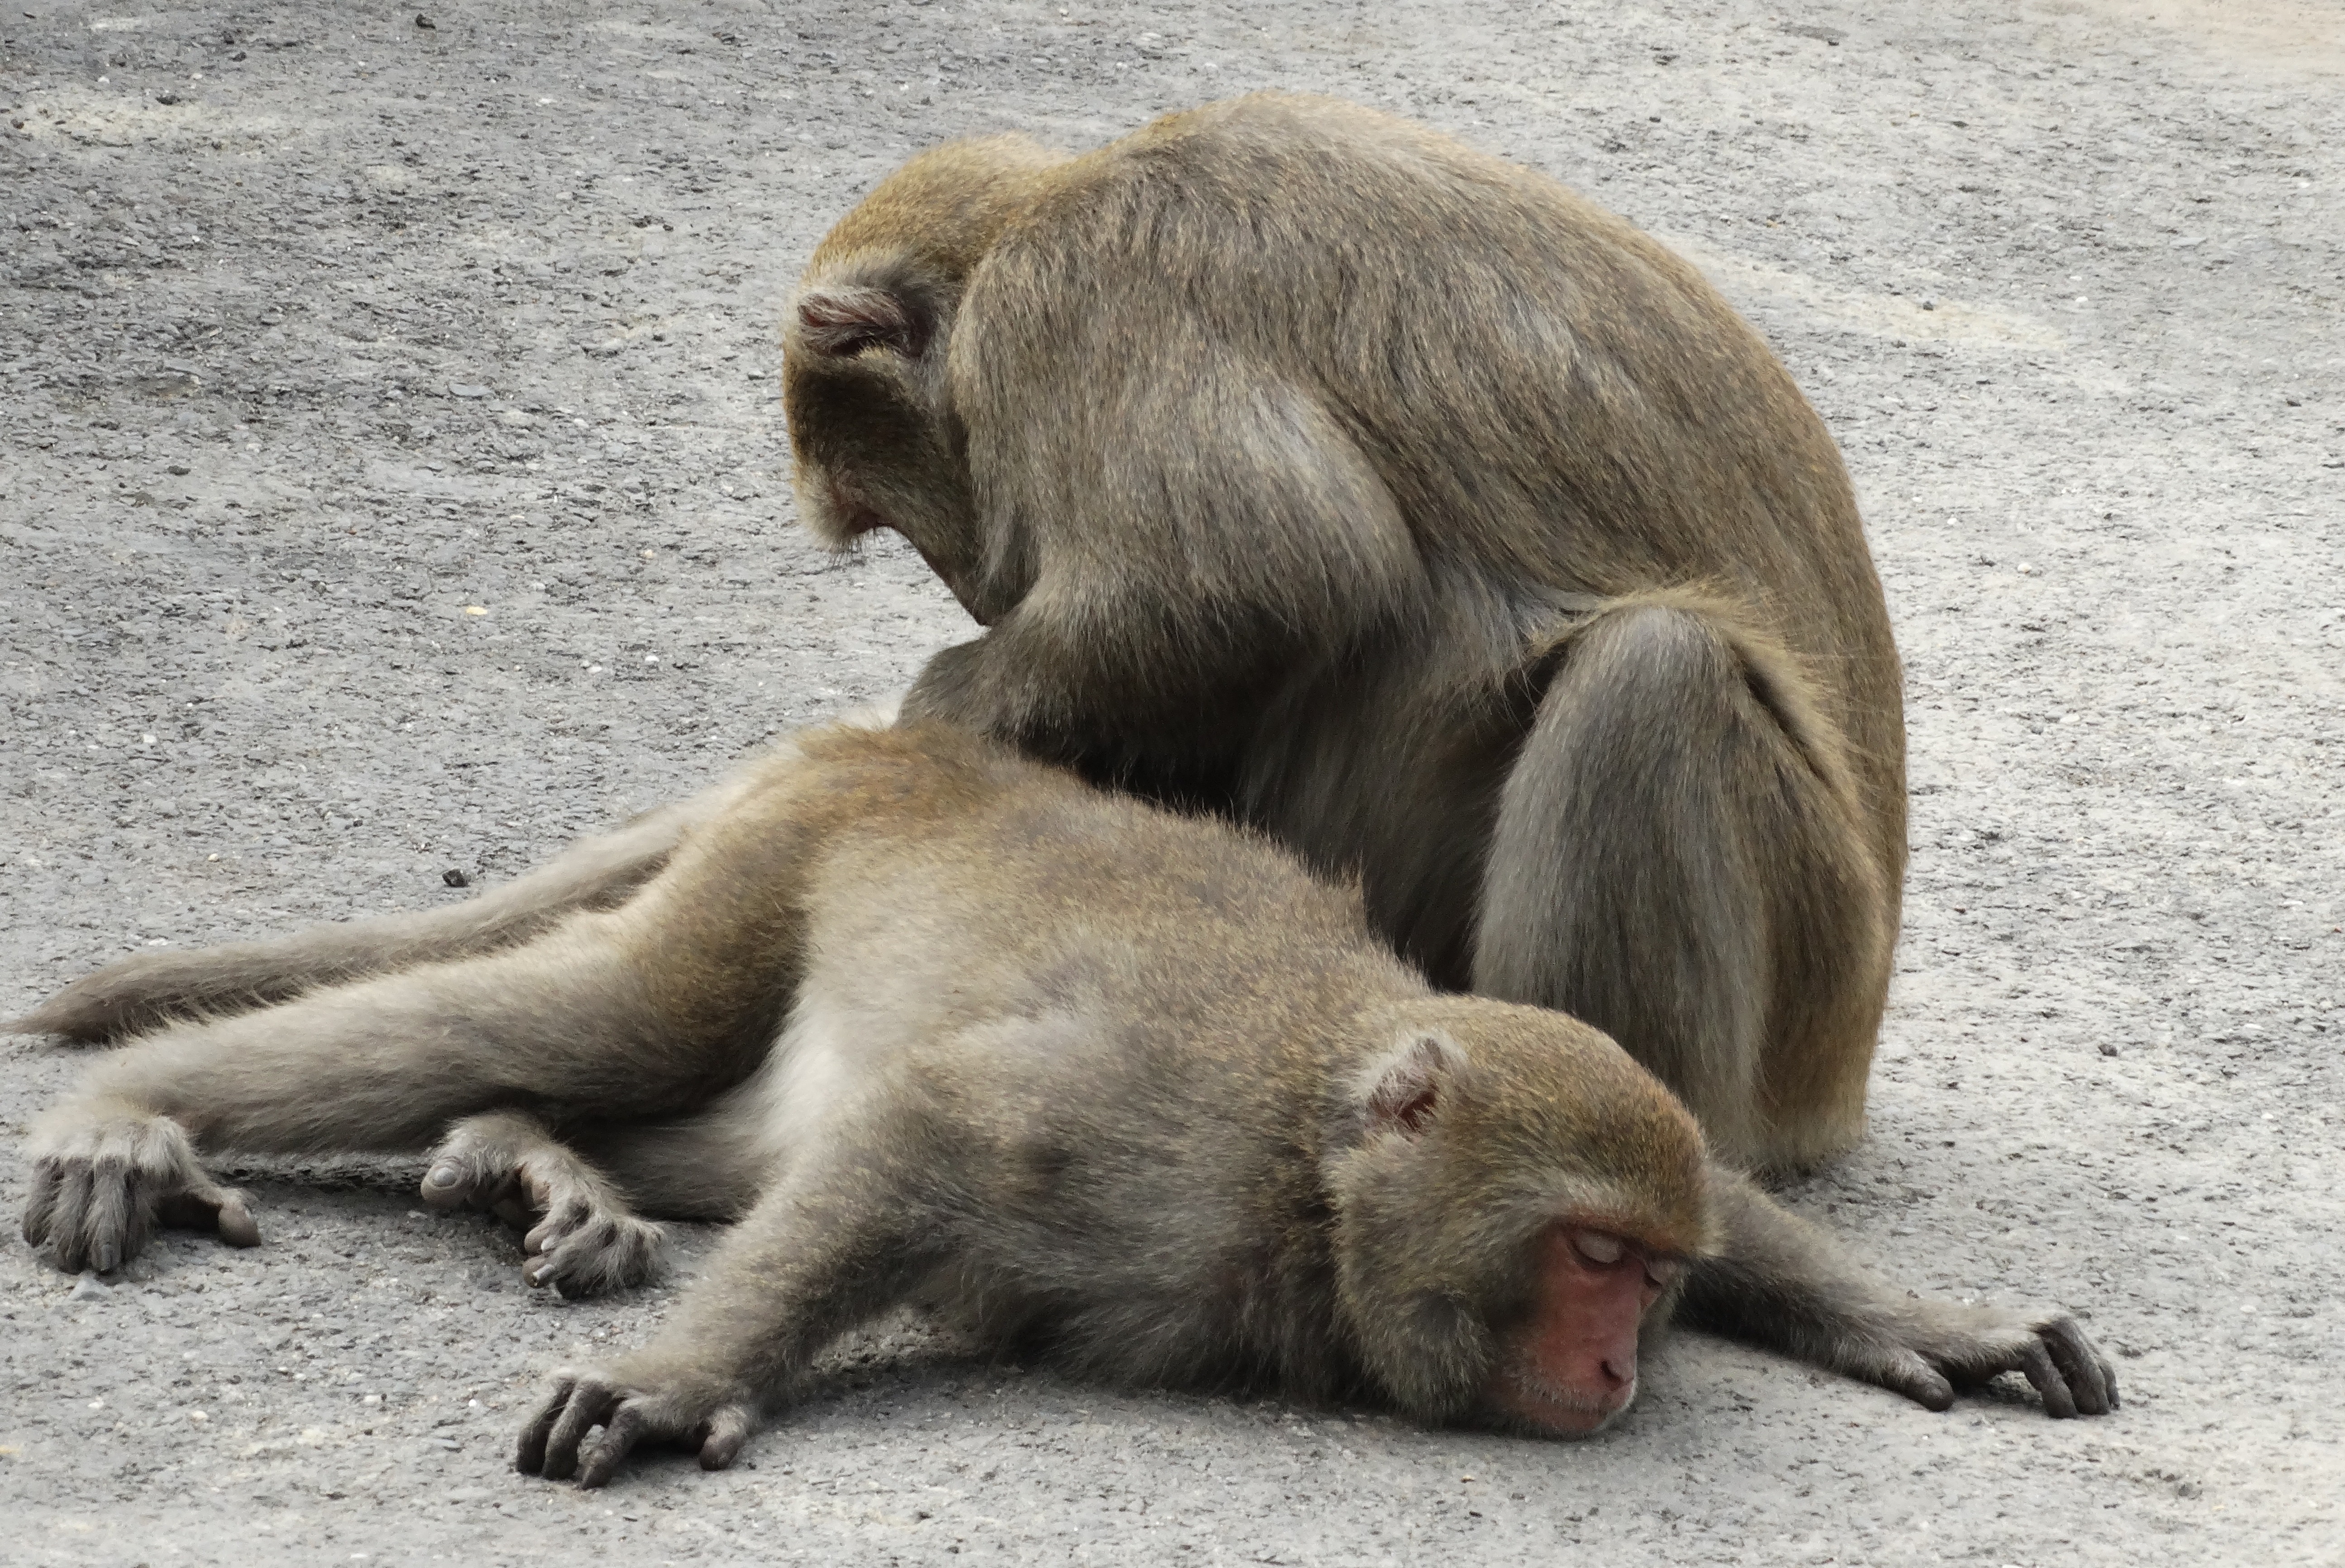
wildlife, zoo, mammal, fauna, primate, baboon, vertebrate, taiwan, macaque, old world monkey, kaohsiung, shoushan, taiwan macaques, shibayama